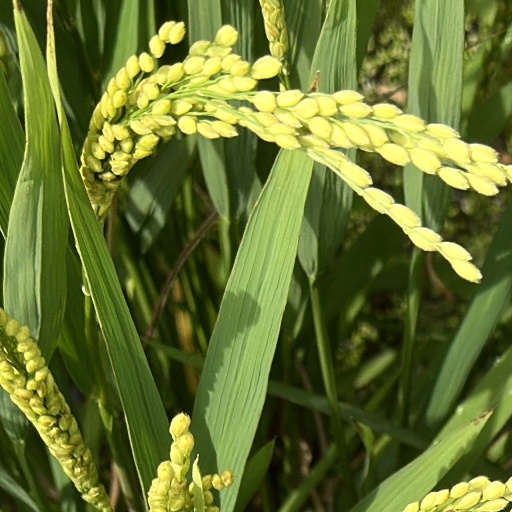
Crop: rice